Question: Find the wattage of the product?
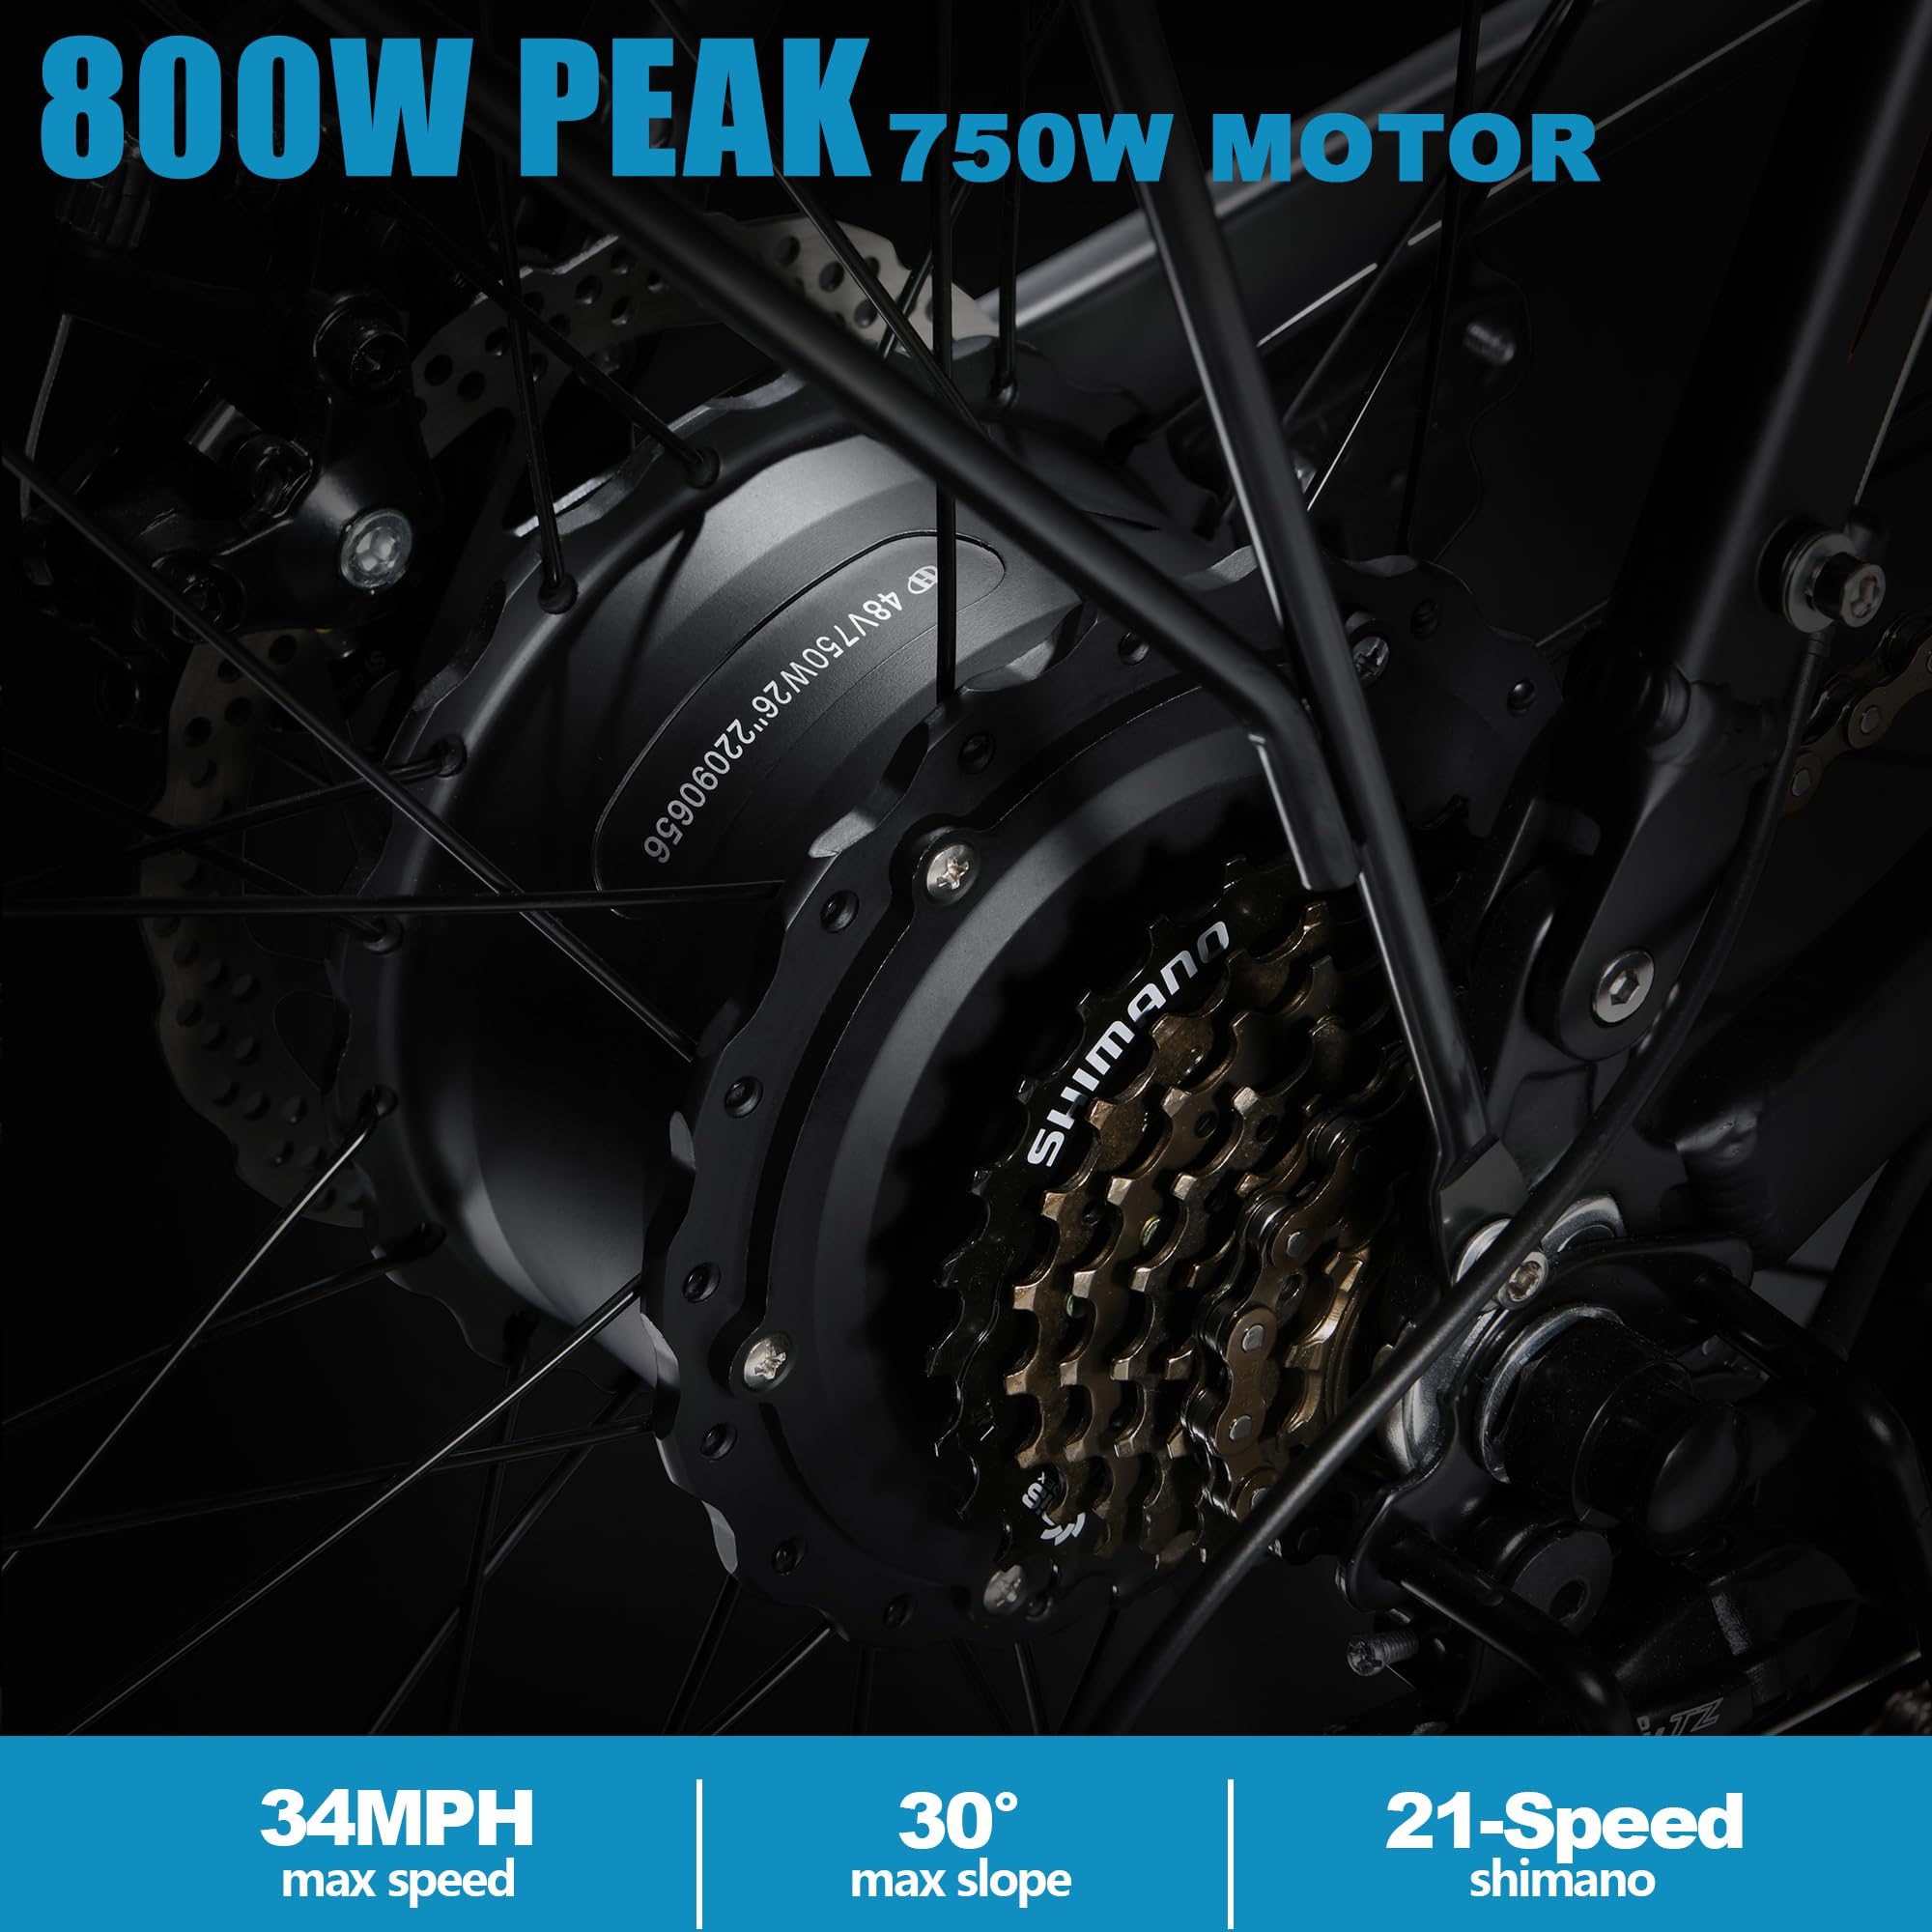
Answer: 800.0 watt